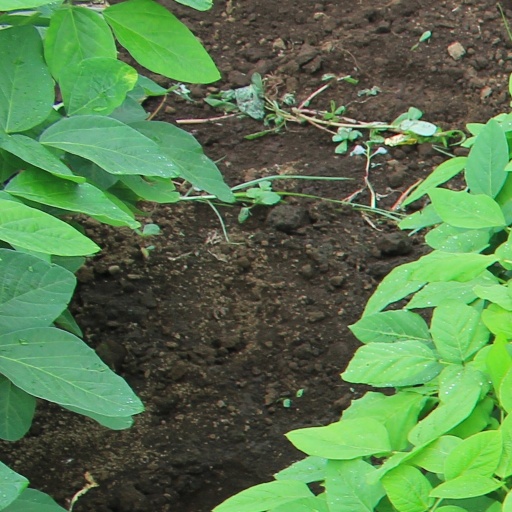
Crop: soybean